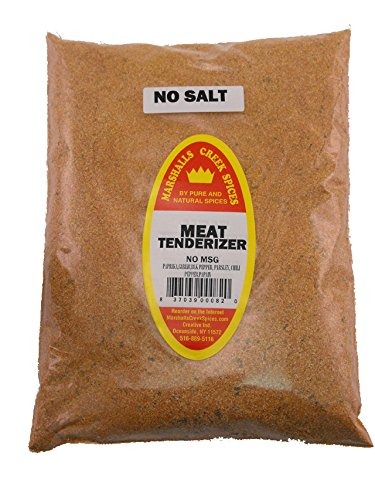
Item Name: Marshalls Creek Spices (3 pack) SEASONED MEAT TENDERIZER NO SALT REFILL
Bullet Point 1: Marshalls Creek Spices buys in small quantities and packs weekly providing the freshest spices possible. Fresher spices means more flavor and a longer shelf life.
Bullet Point 2: No Fillers
Bullet Point 3: No Msg
Bullet Point 4: All Natural
Product Description: 11 ounce refill pouch of No Salt Seasoned Meat Tenderizer Ingredients: paprika, garlic, black pepper, parsley, chili pepper, pa-pain. Sprinkle the powder over the meat, rub in and pierce the meat with a fork several times. Let sit at least 15 min, up to 30 minutes for tougher cuts. Heat activates the enzyme and begins to break down the proteins when cooking. So if you're looking for a quick sear, adding this to a marinade is a good idea. You can add this to any marinade, but be careful not to marinade for too long as it can cause the meat to turn mushy. (you can find marinade recipes on line, there are many to choose from)
Value: 33.0
Unit: count

Price: 25.41